Sea Patrol

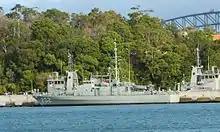
The fictional HMAS "Hammersley" at HMAS "Waterhen" naval base. Portraying vessel is unknown.

For the first season of "Sea Patrol", the fictional HMAS "Hammersley" (PTF 202) was portrayed by two real s: was used for filming in Sydney, while was used for six weeks of filming off Dunk Island in Queensland. "Hammersley" serves under the fictional naval command structure of "NAVCOM", and was decommissioned during the final episode of the first season. HMAS "Kingston" (PTF 205), a second fictional "Fremantle"-class boat, is mentioned in several episodes and appears in the ninth episode: "Kingston" shares her pennant number with real patrol boat .